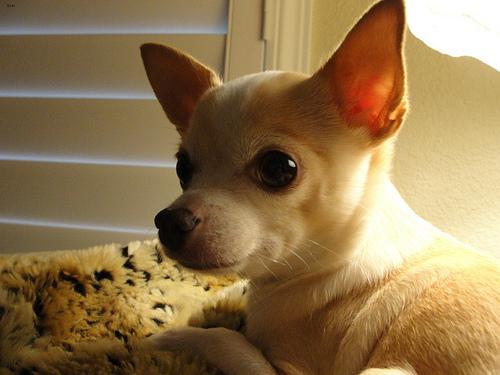
Breed: chihuahua